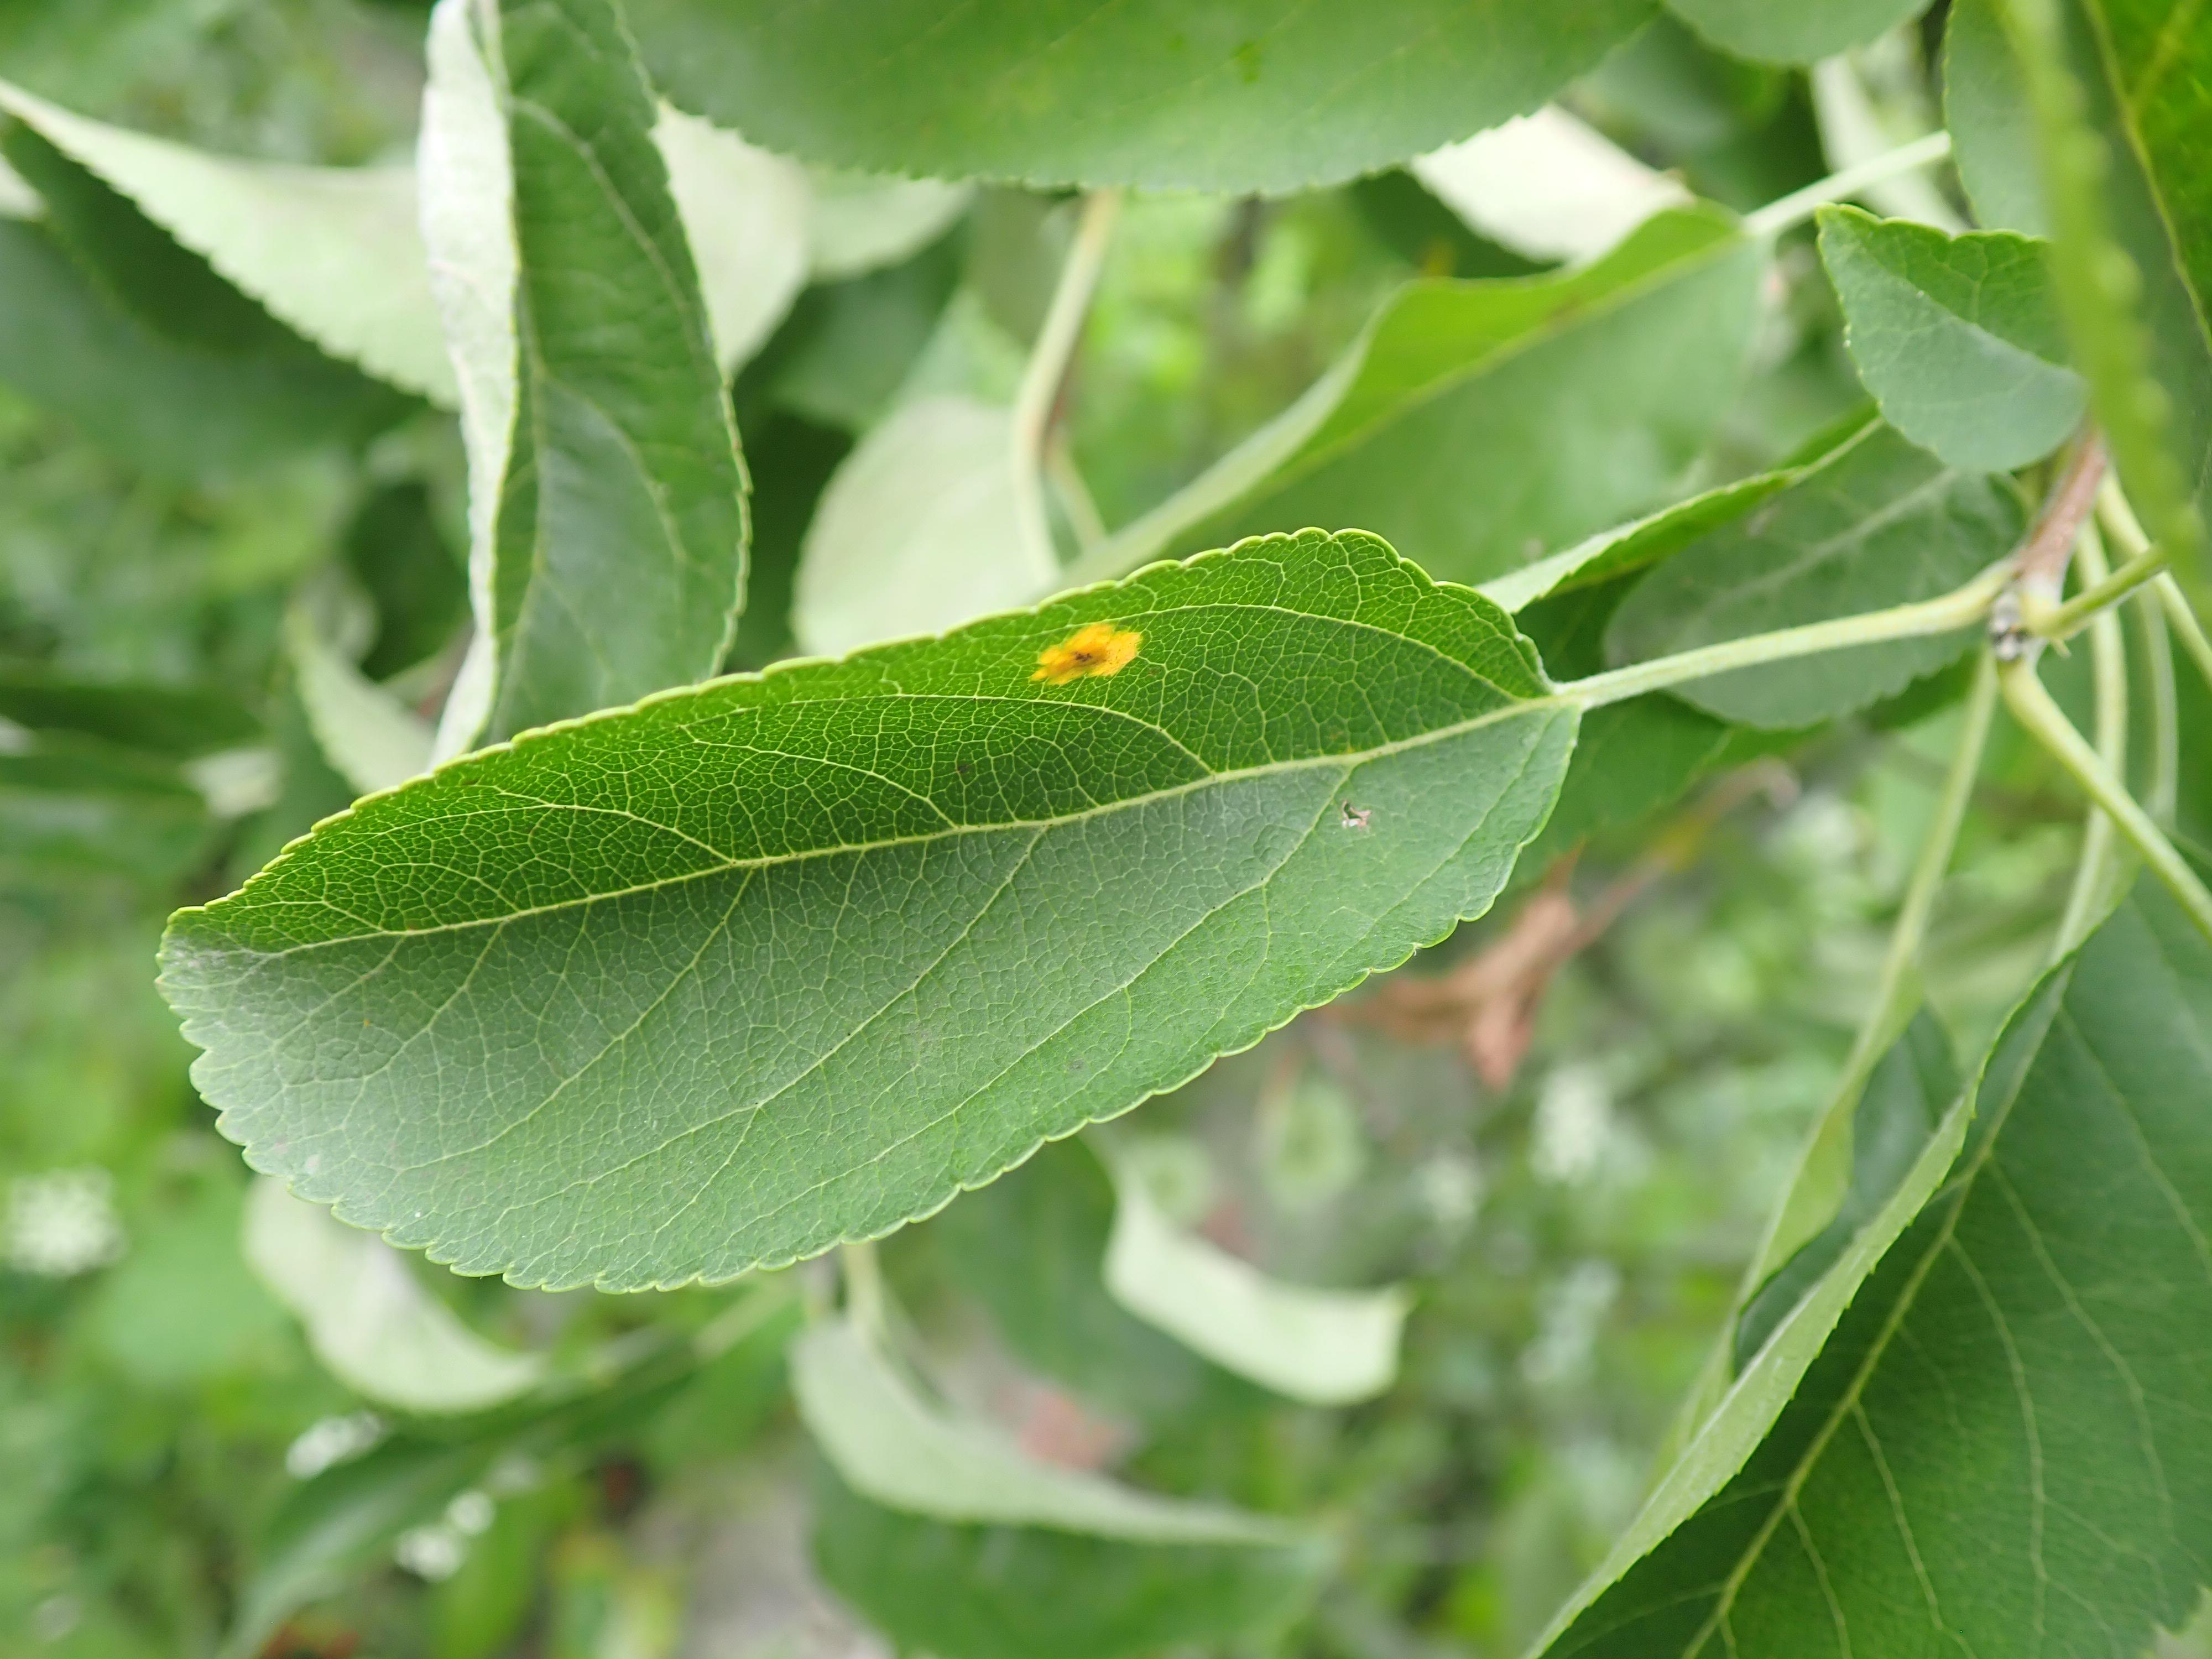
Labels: rust